Hotel Astor

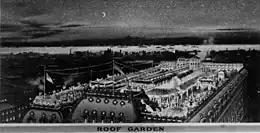
Rendering of the Astor's rooftop garden

As a popular meeting place and New York City landmark, the Astor had a place in popular culture for decades, from the extended double entendre song "She Had to Go and Lose It at the Astor", to its appearance in the 1945 film "The Clock", which provides a good view of the wartime-era lobby (although reconstructed in Hollywood). The first notable regular dance band at the Astor was that of Fred Rich, who made many records for Columbia Records and its budget subsidiary Harmony Records in the 1920s as "Fred Rich and his Hotel Astor Orchestra" and also as "The Astorites." Among many other later musicians, the swing era bandleader Tommy Dorsey appeared regularly on the rooftop bandstand, and it was there that Frank Sinatra made early New York appearances with Dorsey's band from 1940 to 1942. Another regular, in the 1950s, was Carmen Cavallaro and his orchestra, advertised on the marquee under the banner "On the Astor Roof". In 1933, it was the site of Fiorello La Guardia's election night party when he was first elected mayor of New York.